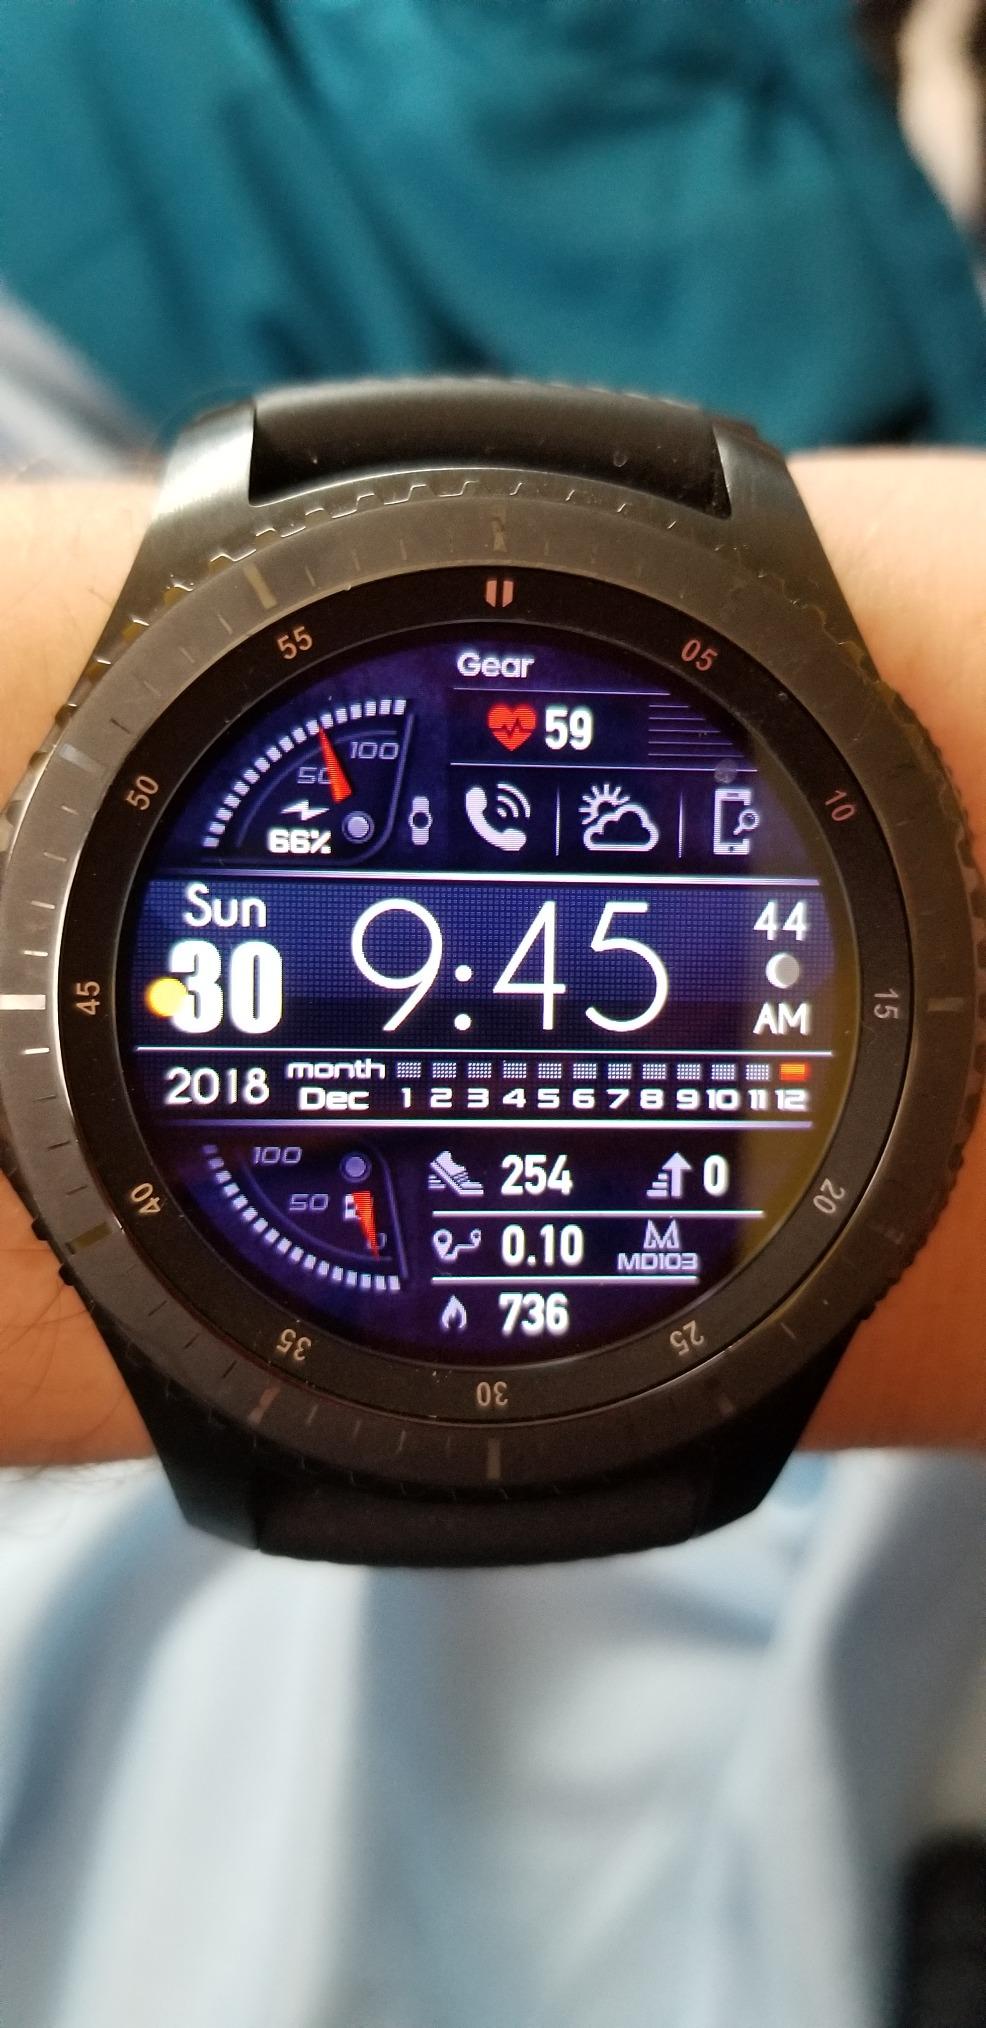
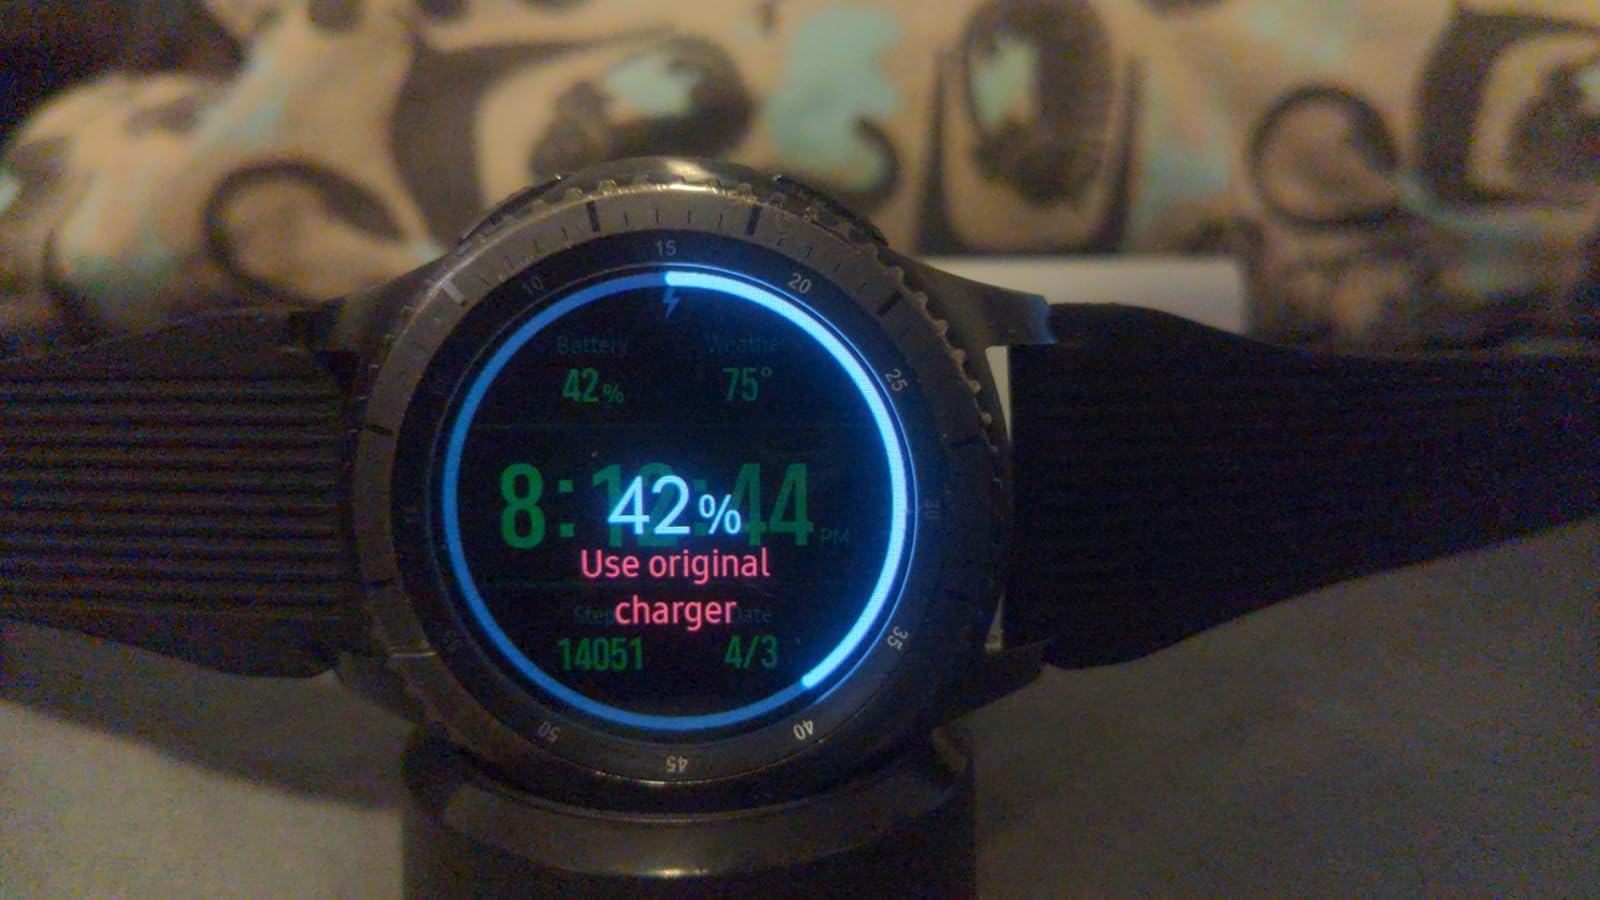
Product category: smartwatch
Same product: yes